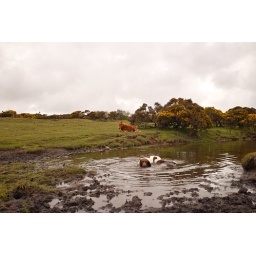
The dog doing what spaniels do best.  She got thrown in the river after this.